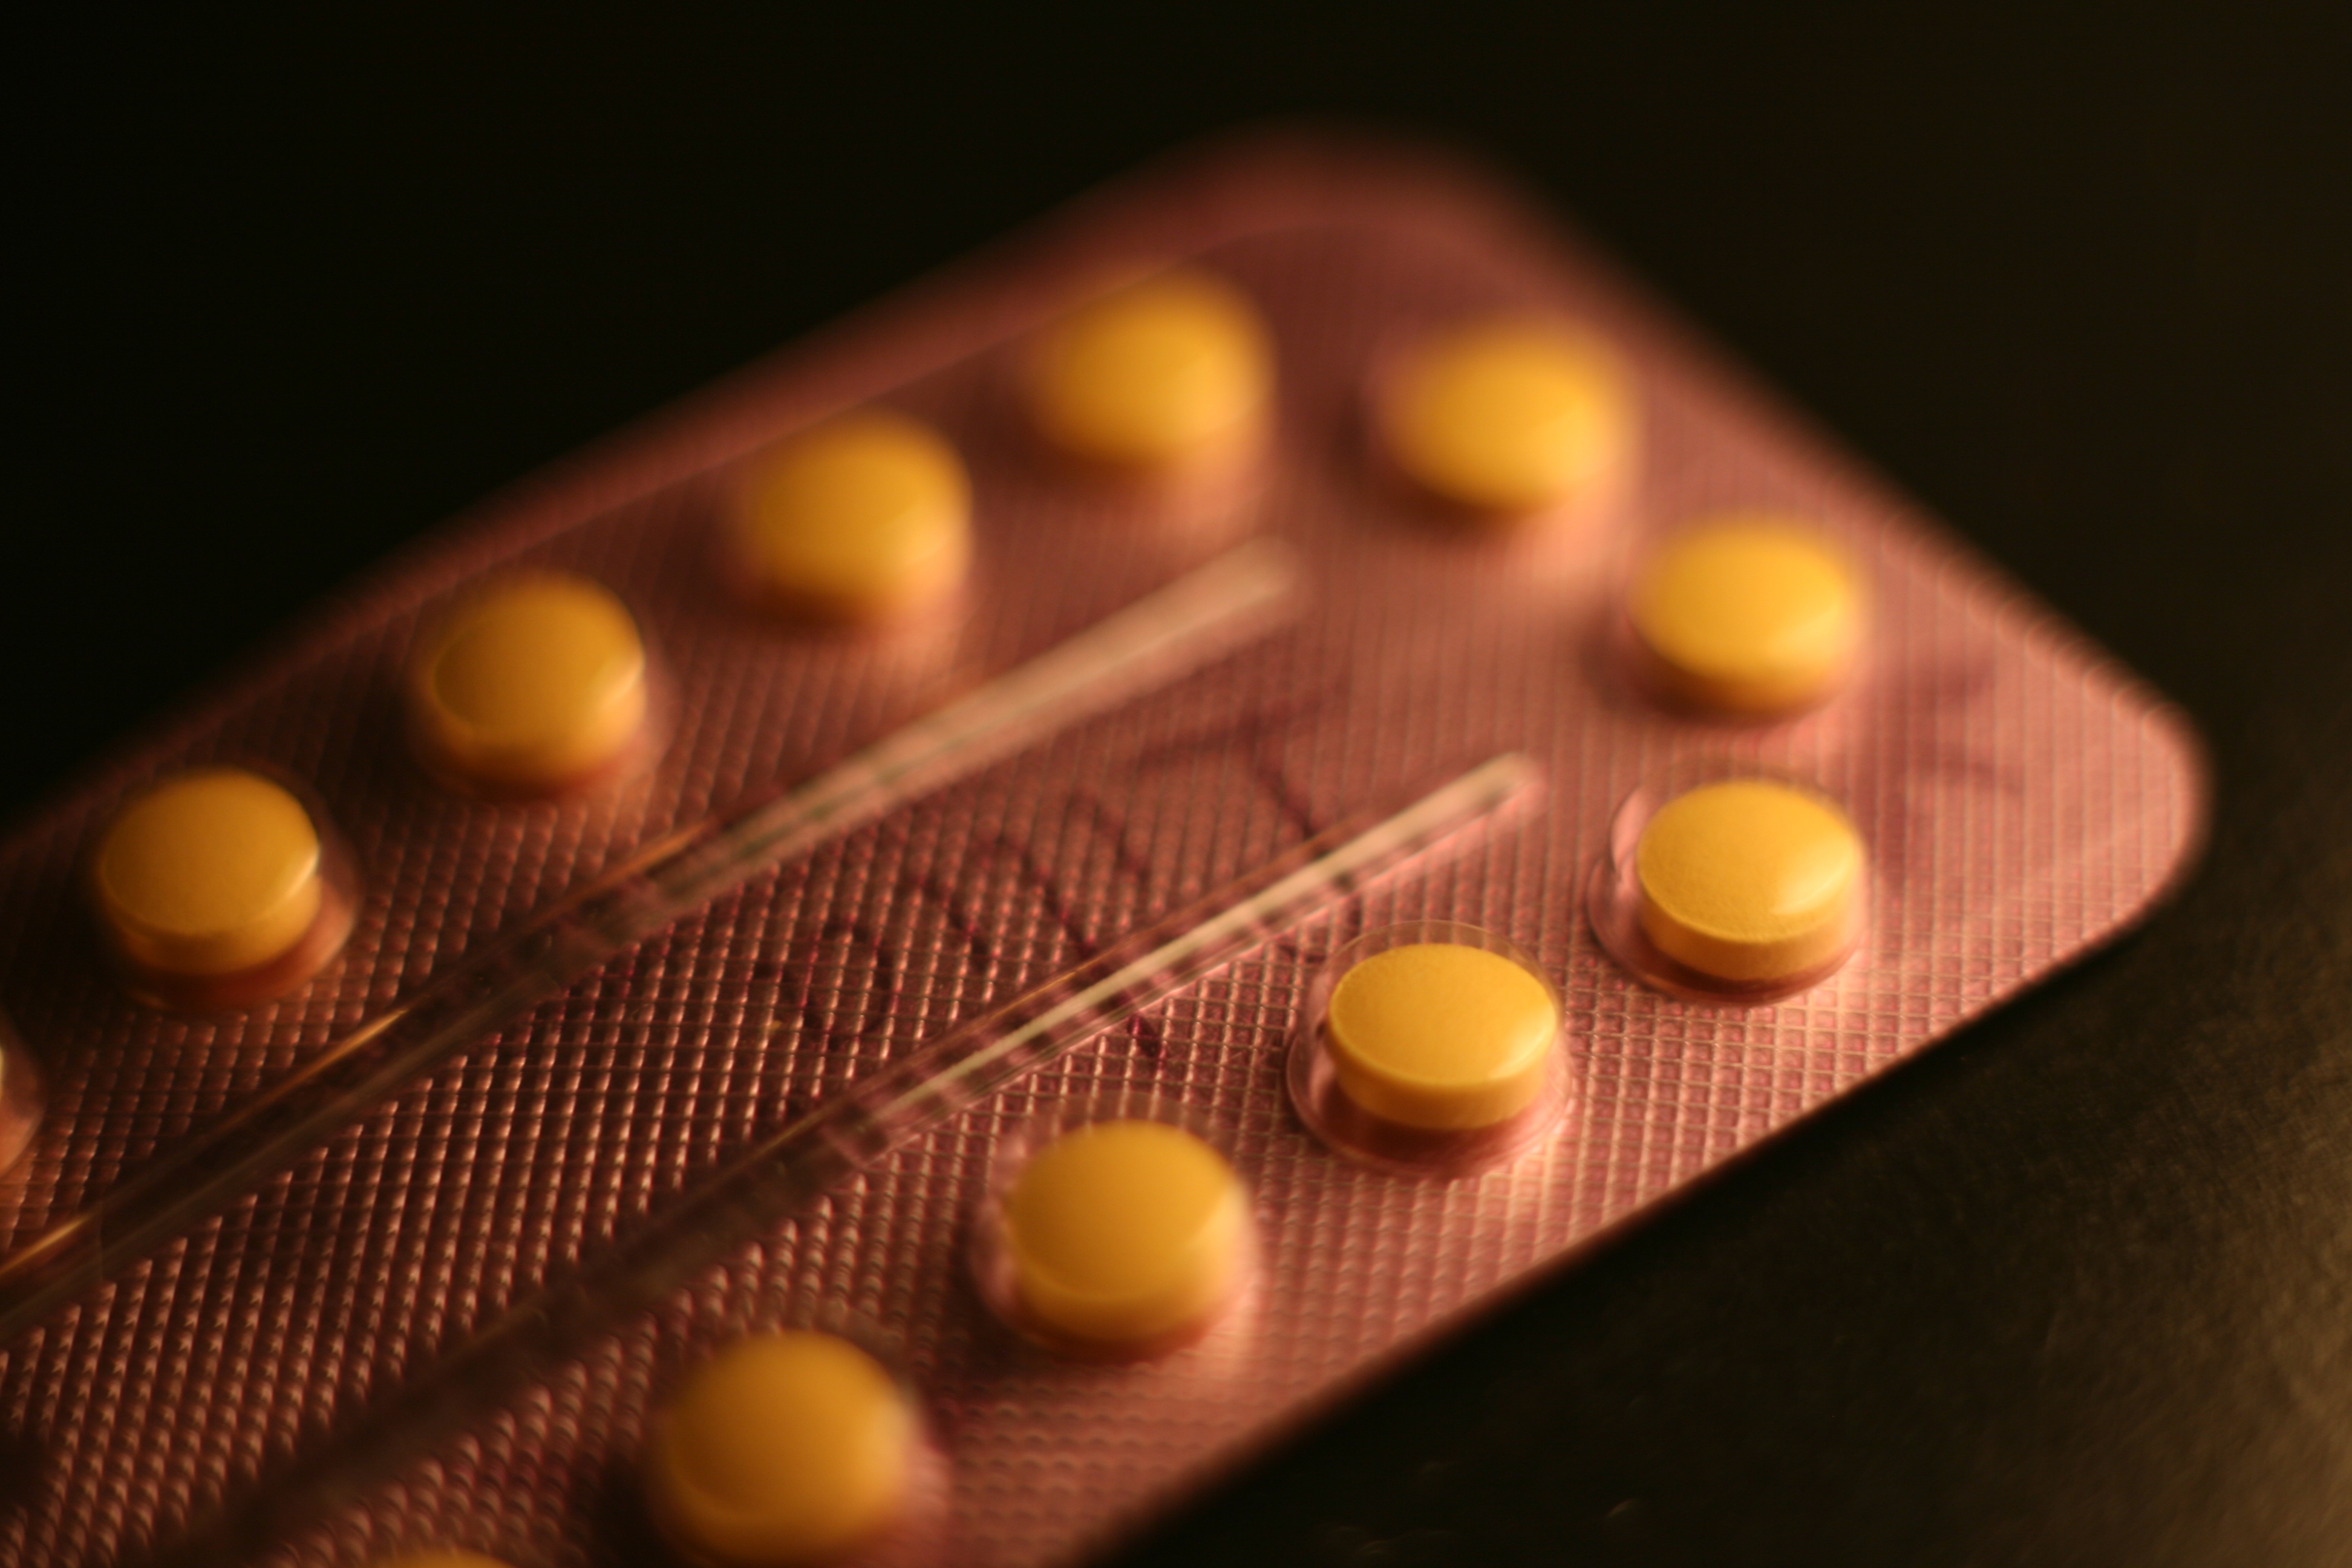
light, guitar, yellow, medicine, close up, eye, pharmacy, organ, bless you, tablets, macro photography